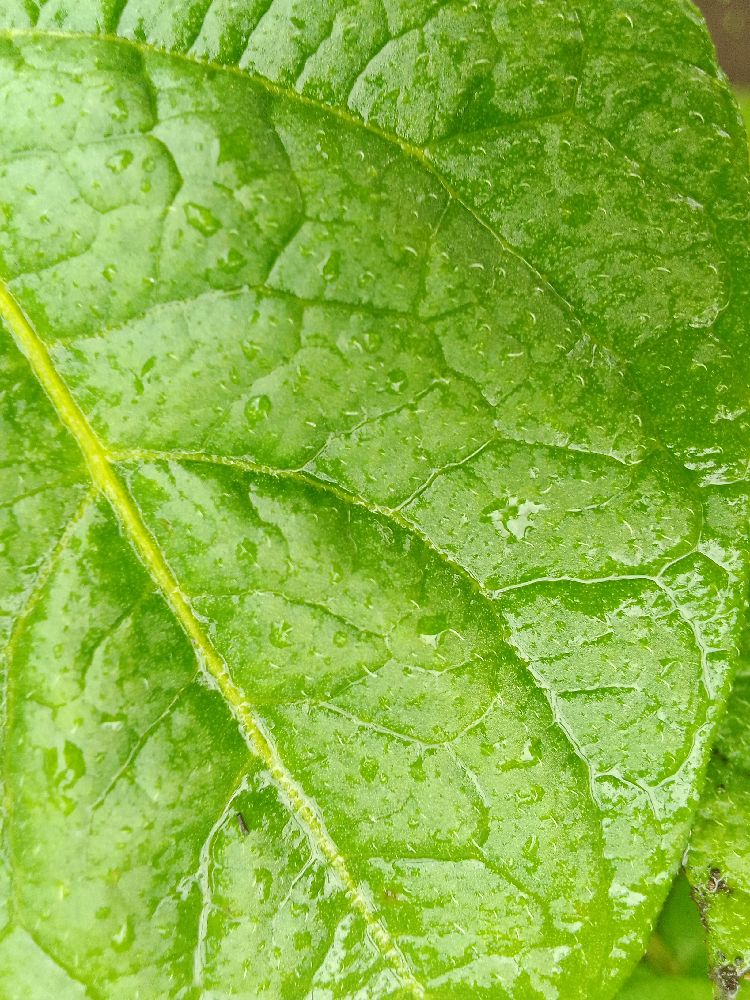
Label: Healthy